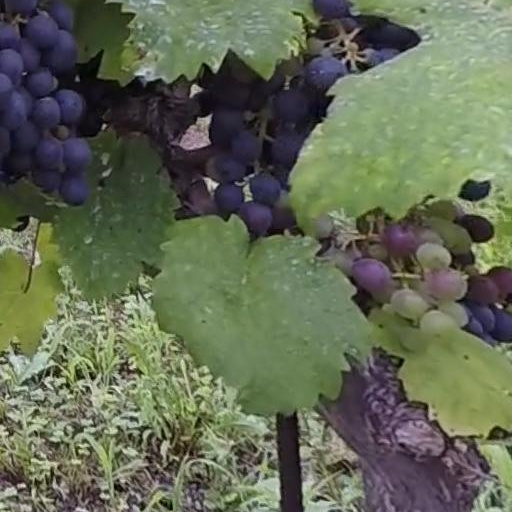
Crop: grape